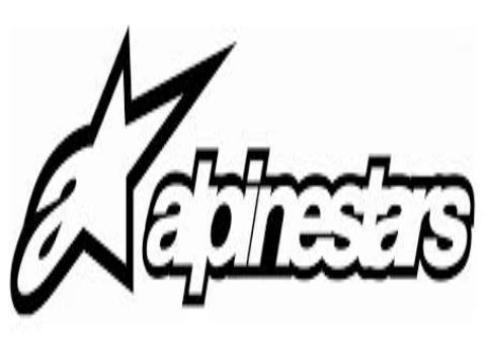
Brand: alpinestars-1
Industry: Clothes